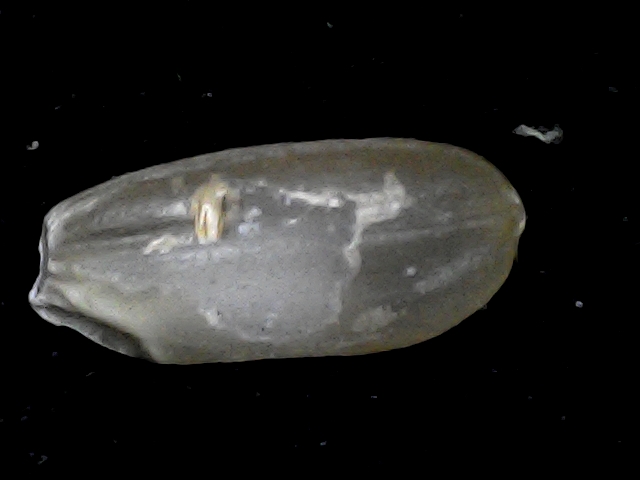
Rice variety: BD76